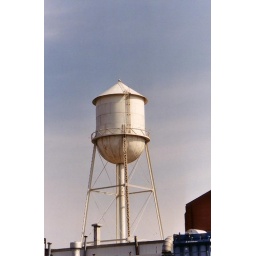
Old water tower in Dunkirk Indiana